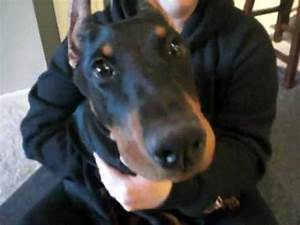
Label: dog